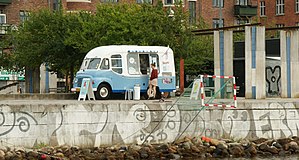
Hansens Flødeis
En isbil fra Hansens Flødeis på Islands Brygge.
Hansens Flødeis er en dansk producent af konsumis. Virksomheden fremstiller højkvalitets-is baseret på økologiske råvarer. Hansens Flødeis får leveret mælk og fløde fra Svanholmkollektivet og Stensbølgård. Virksomheden er fortsat i familiens eje.